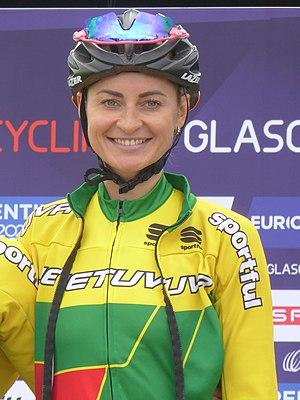
Daiva Tušlaitė est une coureuse cycliste lituanienne. Elle est championne de Lituanie du contre-la-montre en 2008 et sur route en 2015, 2016 et 2017.